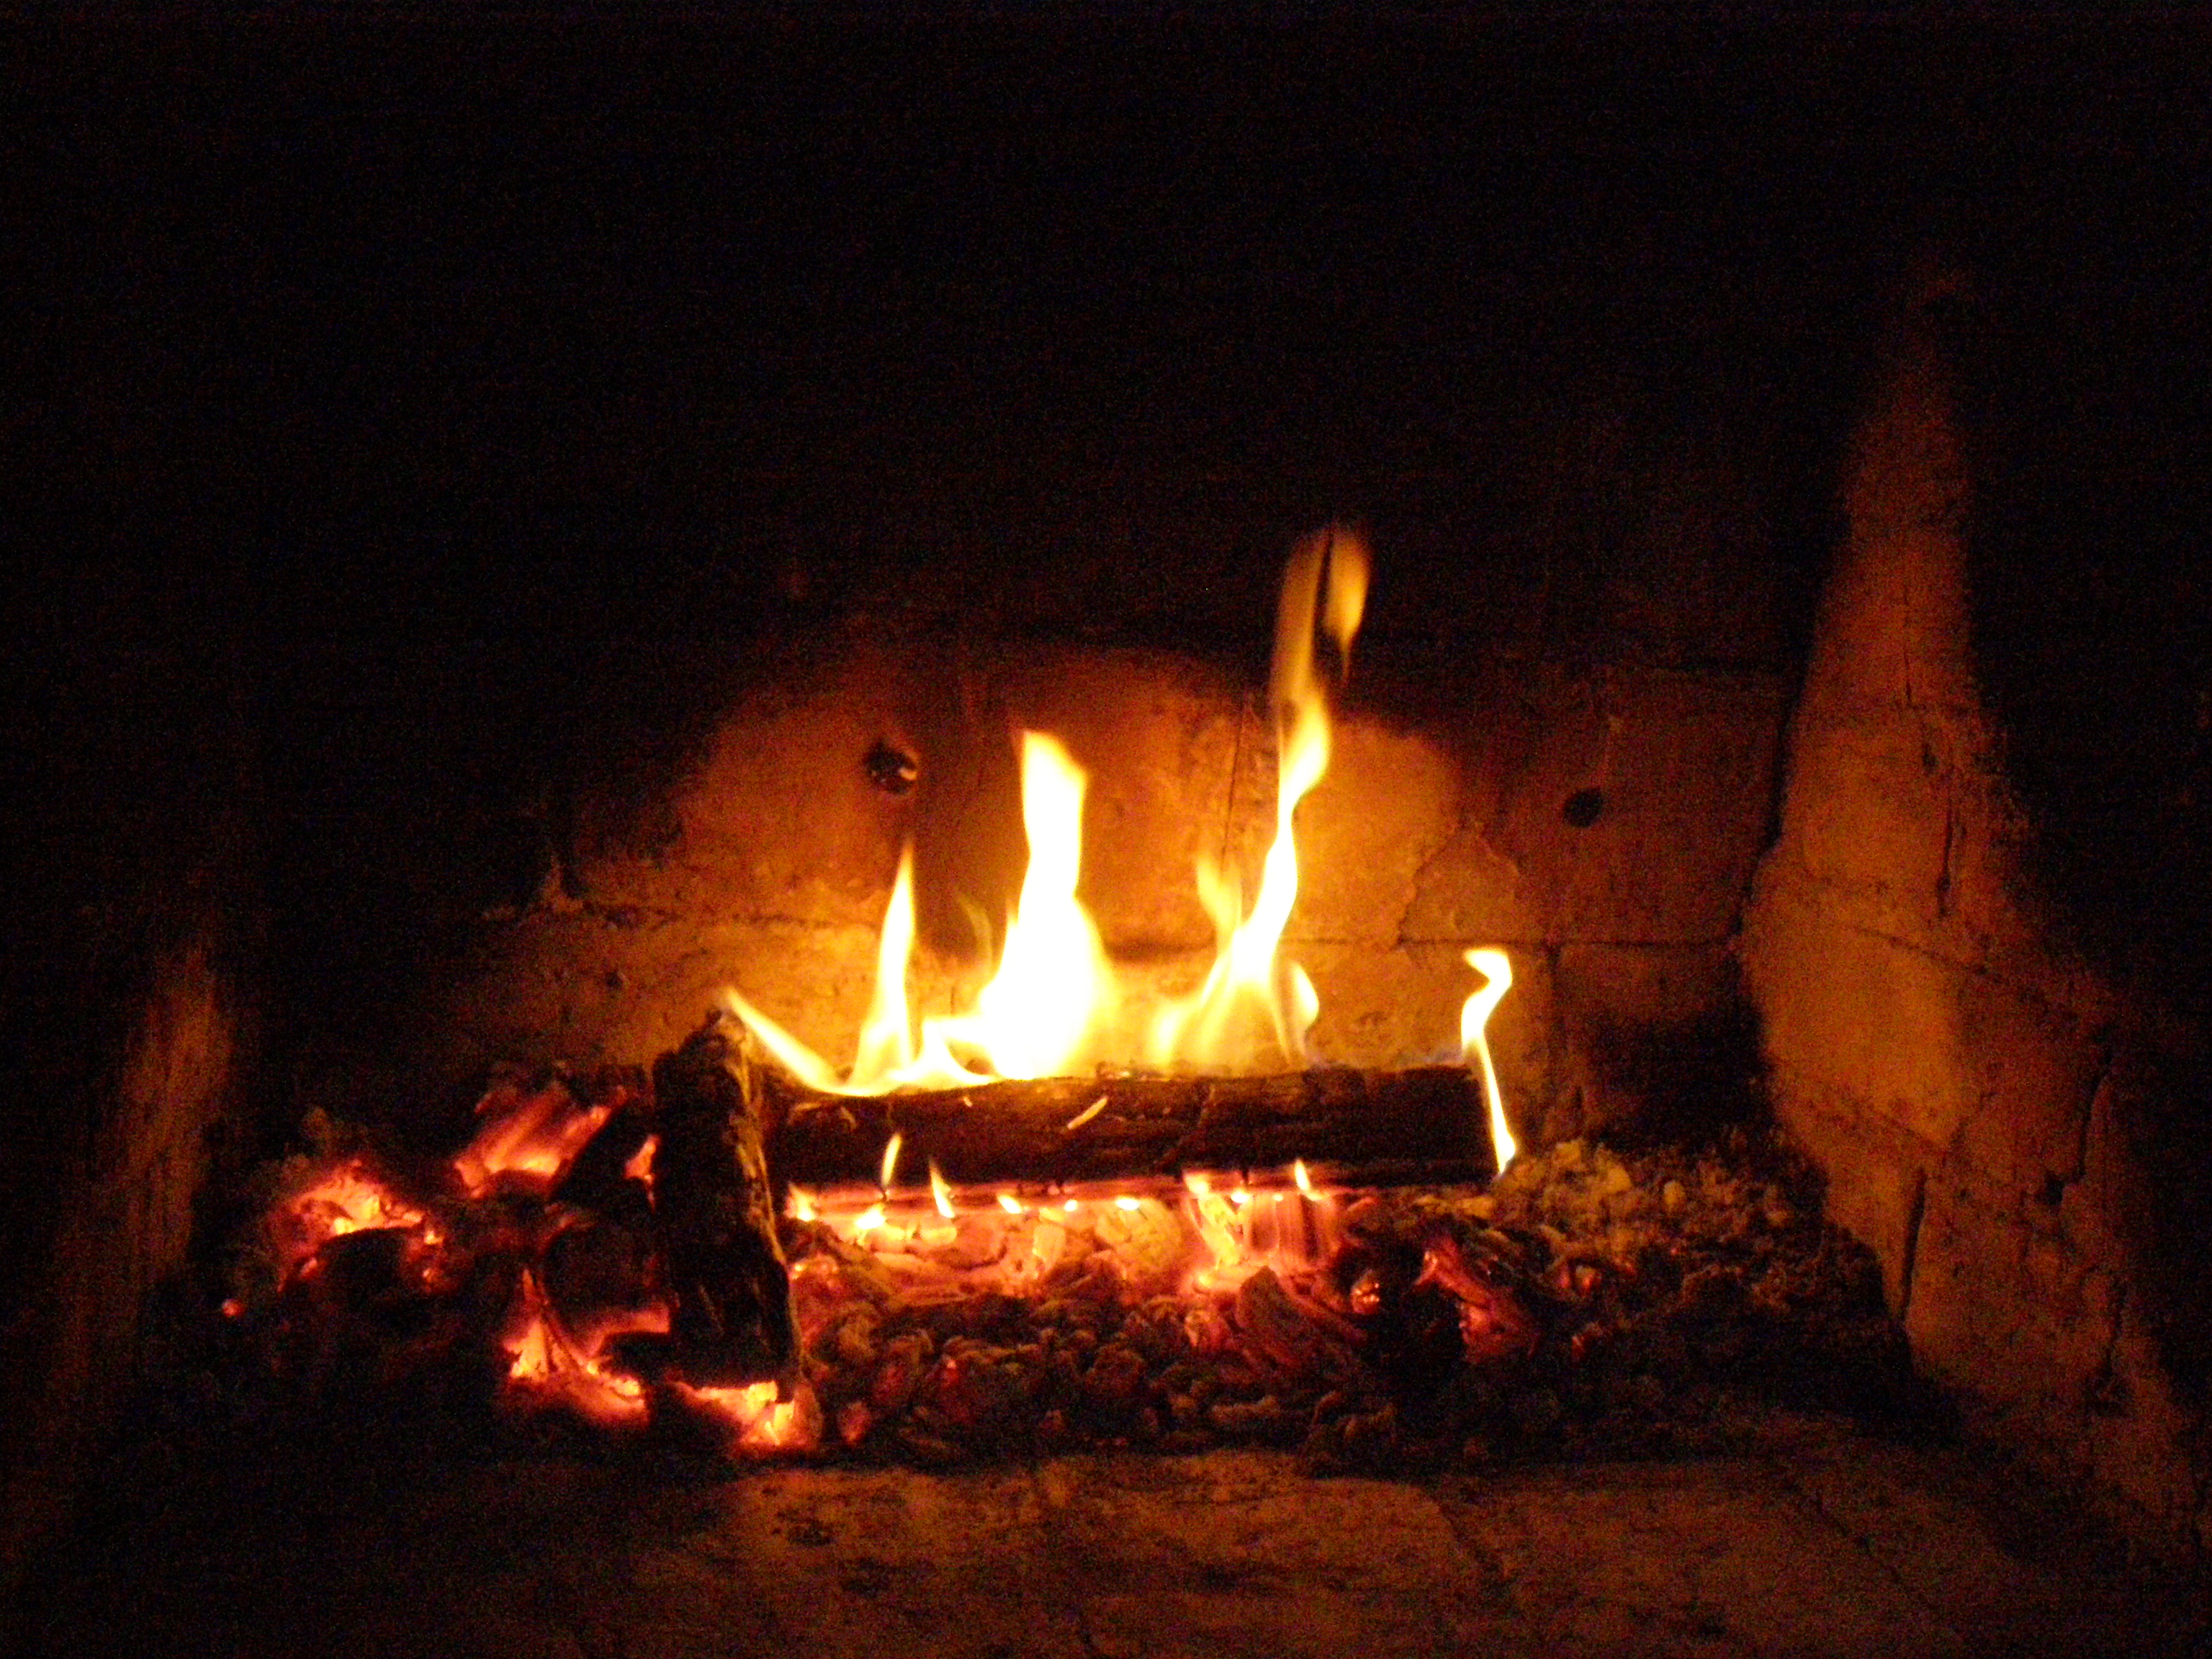
fire, heat, flame, bonfire, campfire, night, hearth, event, gas, fireplace